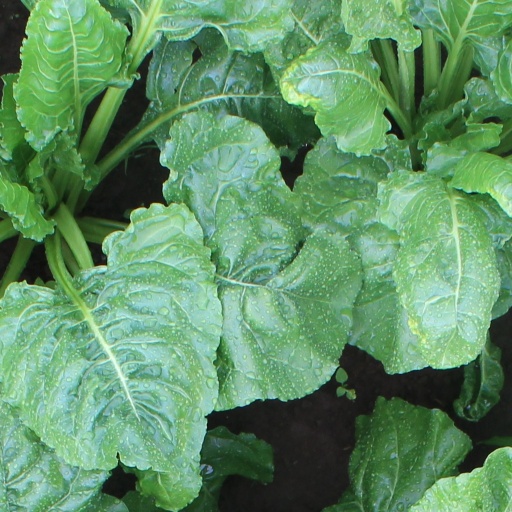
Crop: sugar beet